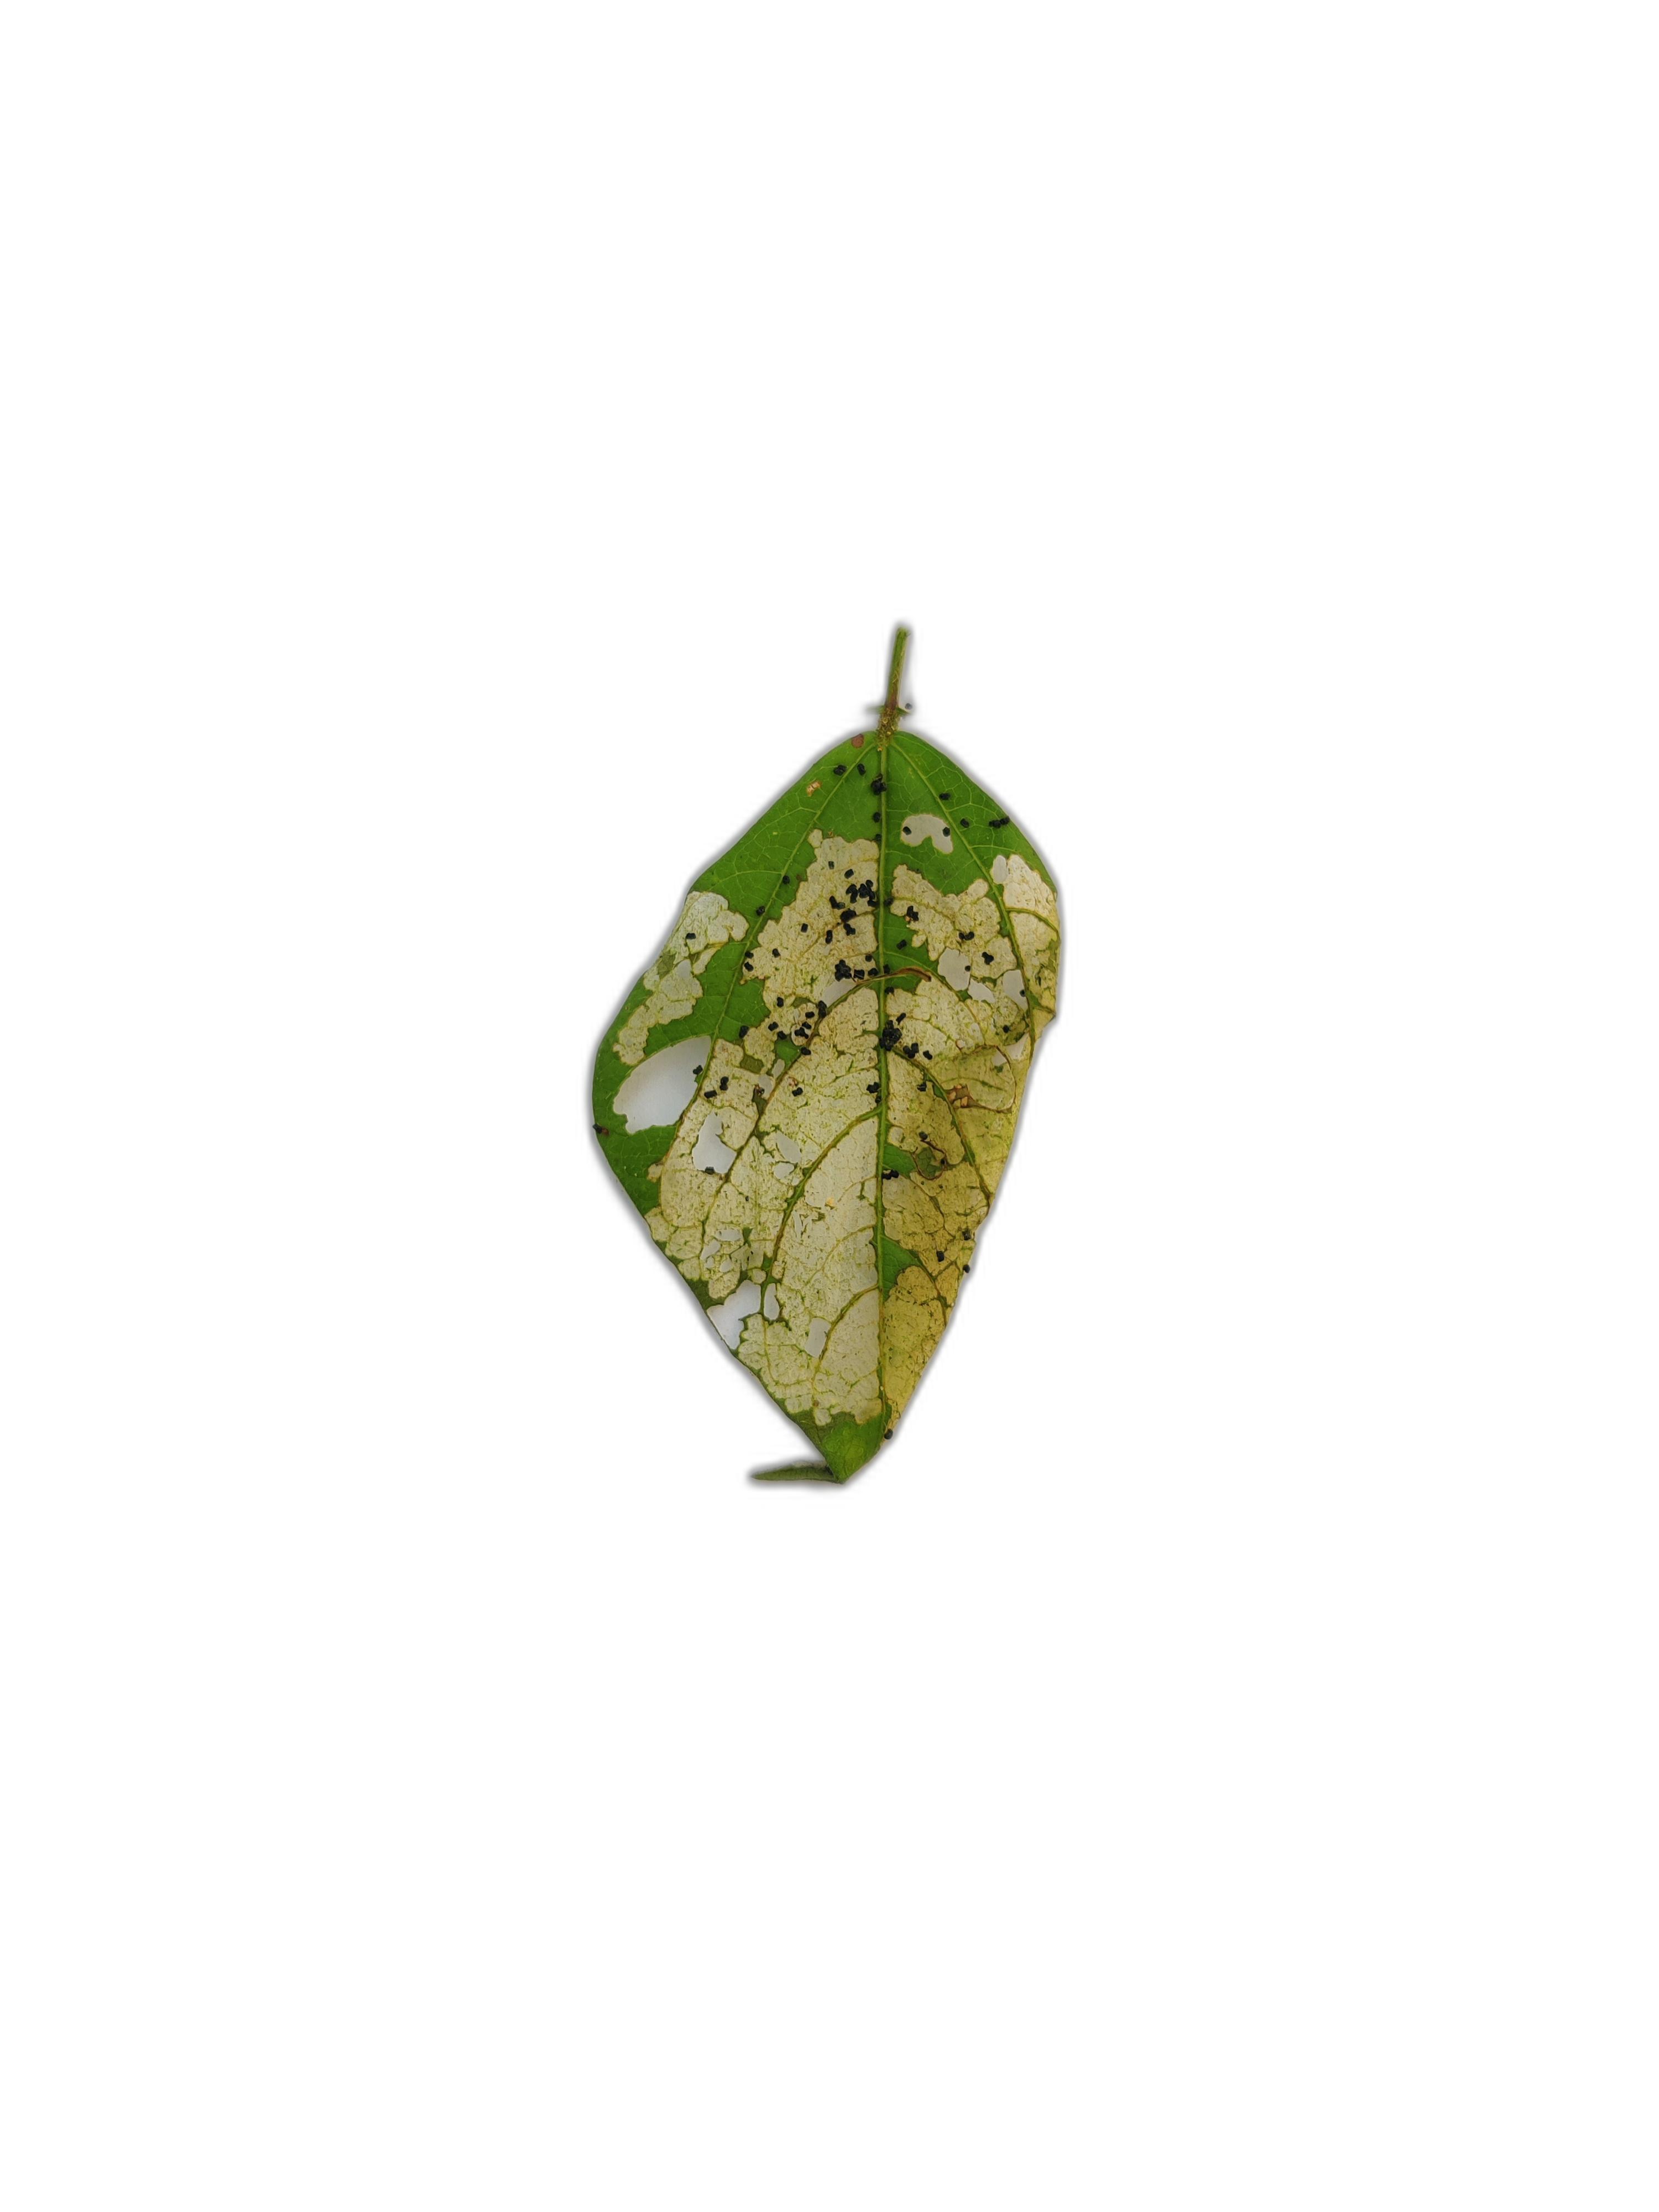
Label: Insect